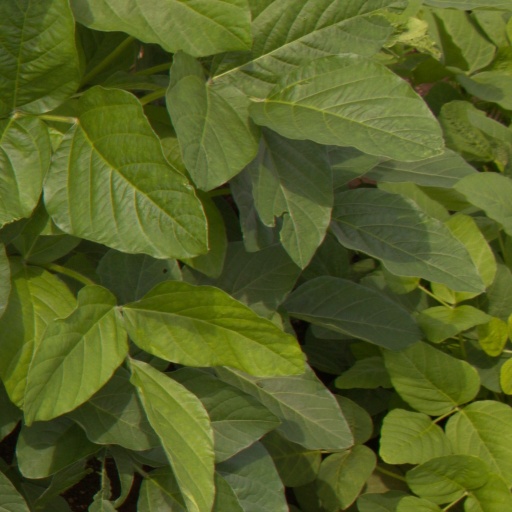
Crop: soybean